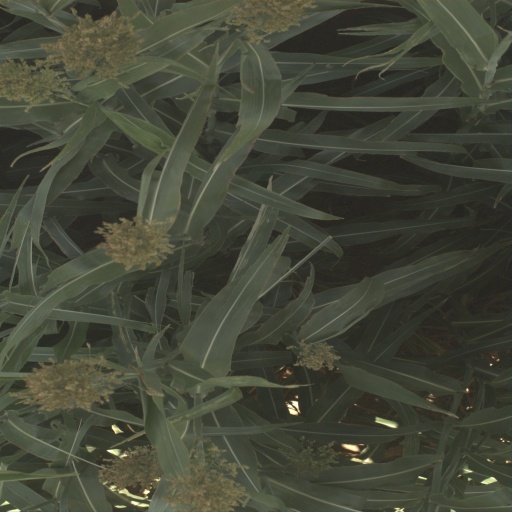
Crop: sorghum